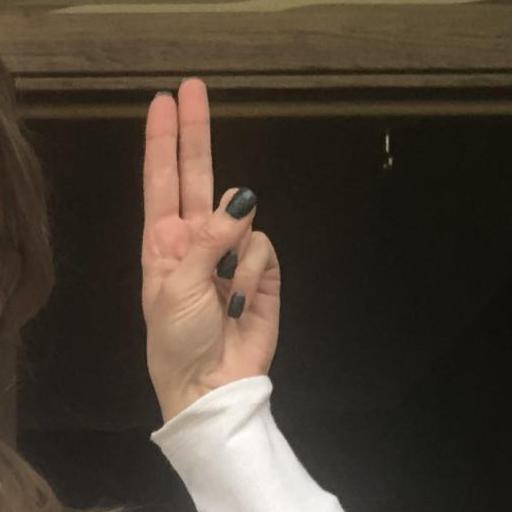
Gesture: two_up